Wasson House

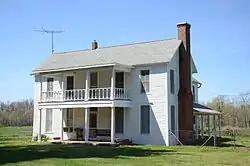

The Wasson House is a historic house on Main Street in Springtown, Arkansas. It is a well-preserved example of an I-house, built c. 1890. It is five bays wide, with a side gable roof, and a two-story porch, supported by Tuscan columns, extending across the center three bays, with a latticework balustrade at the second level. A two-story ell extends to the rear, and there is a period brick combination well house/smoke house nearby. Both the interior and exterior retain significant original woodwork and other design elements.